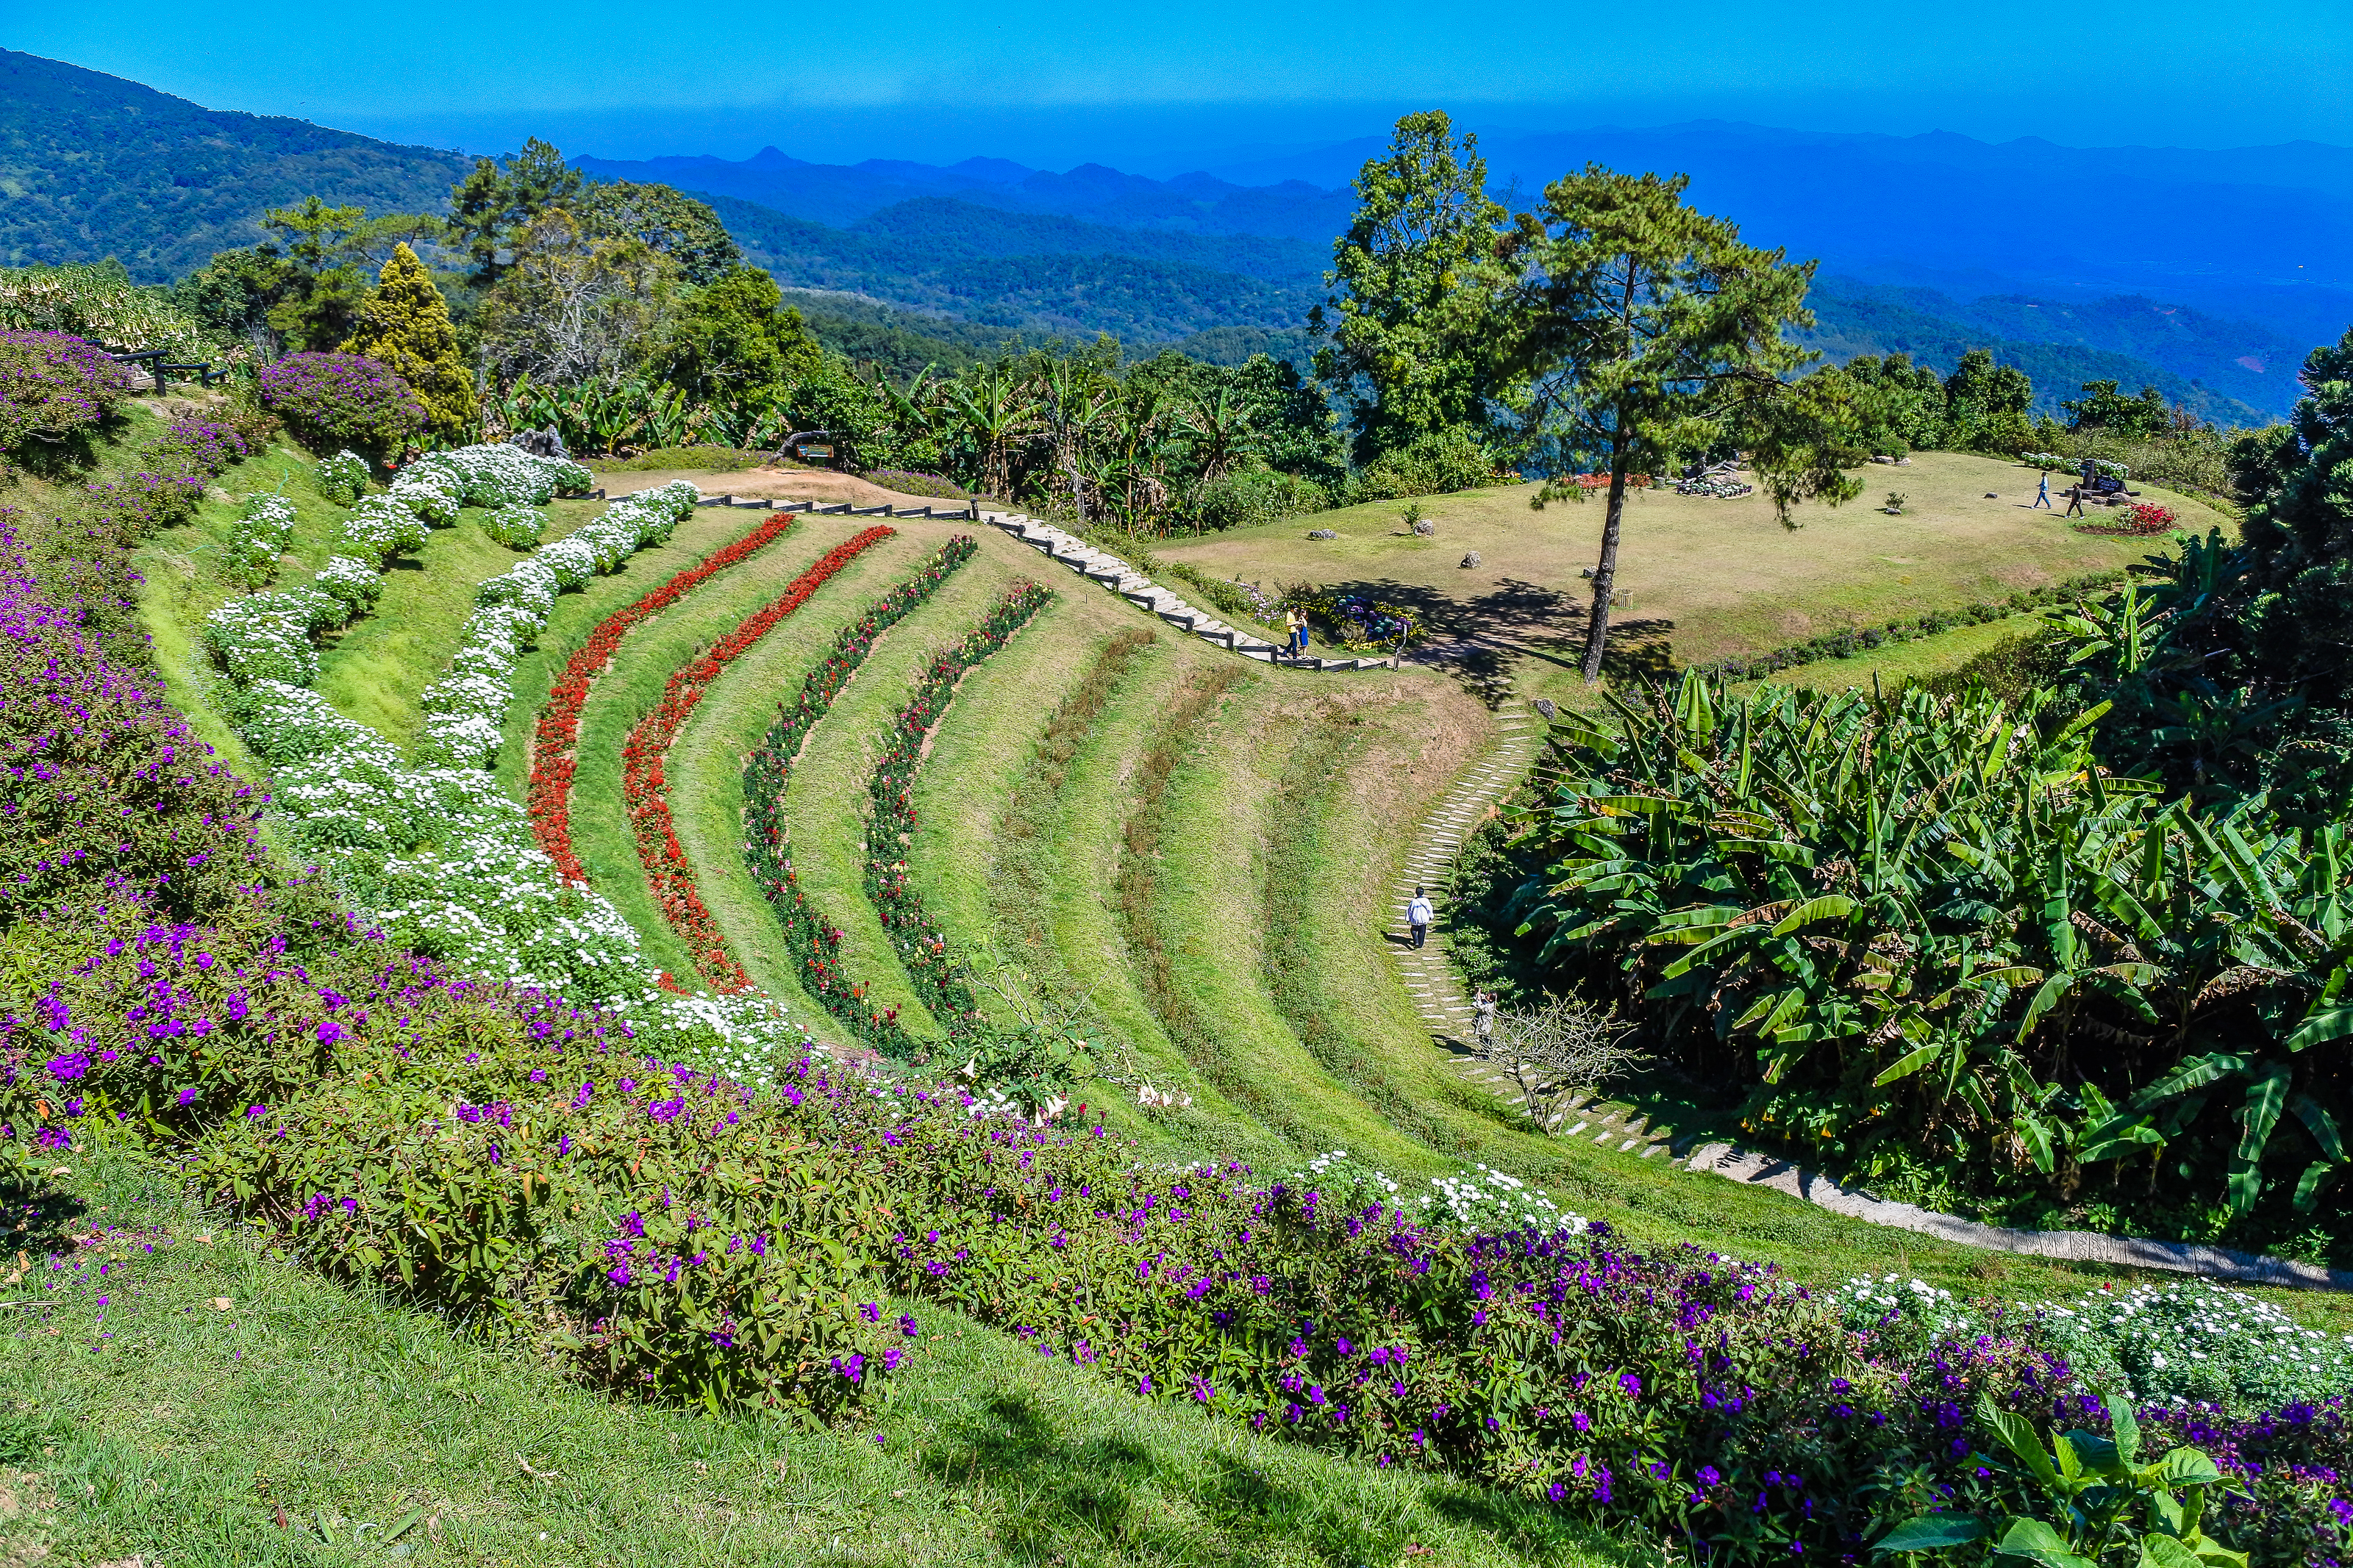
forest, sunrise, huai, traveler, pattern, tourism, holiday, huenamdang, summer, beautiful, mountain, view, mai, top, grass, design, thailand, dang, national, season, nam, nobody, sunny, day, park, sky, viewpoint, flowers, green, natural, wallpaper, nature, tree, outdoor, hill, sunlight, blue, huay, background, travel, landscape, natural landscape, terrace, flower, plant, garden, rural area, grassland, hill station, plantation, field, wildflower, botanical garden, lavender, shrub, farm